Fifth-generation warfare

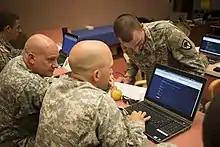
United States Cyber-guards during training in preparation for cyberwarfare.

Fifth-generation warfare (5GW) is warfare that is conducted primarily through non-kinetic military action, such as social engineering, misinformation, cyberattacks, along with emerging technologies such as artificial intelligence and fully autonomous systems. Fifth generation warfare has been described by Daniel Abbot as a war of "information and perception". There is no widely agreed upon definition of fifth-generation warfare, and it has been rejected by some scholars, including William S. Lind, who was one of the original theorists of fourth-generation warfare.